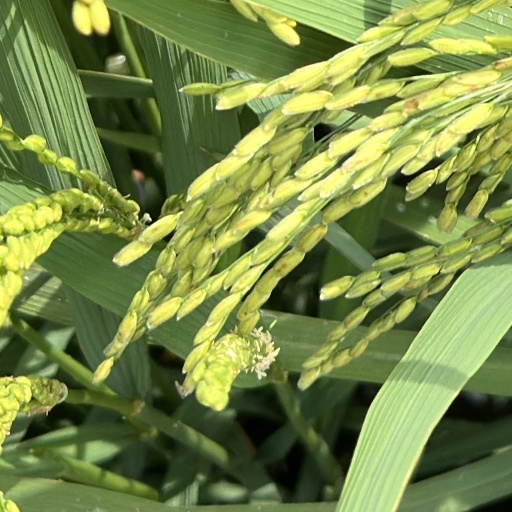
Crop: rice